In Search of Lost Time

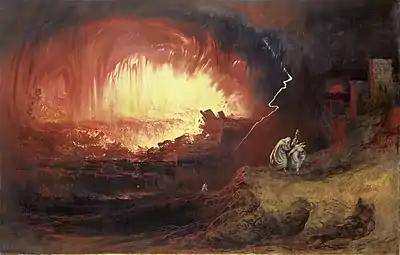
"The Destruction of Sodom and Gomorrah", John Martin, 1852. The fourth volume opens with a discussion of the inhabitants of the two Biblical "cities of the plain".

The Narrator's parents invite M. de Norpois, a diplomat colleague of the Narrator's father, to dinner. With Norpois's intervention, the Narrator is finally allowed to go and see the Berma perform in a play, but is disappointed by her acting. Afterwards, at dinner, he watches Norpois, who is extremely diplomatic and correct at all times, expound on society and art. The Narrator gives him a draft of his writing, but Norpois gently indicates it is not good. The Narrator continues to go to the Champs-Élysées and play with Gilberte. Her parents distrust him, so he writes to them in protest. He and Gilberte wrestle and he has an orgasm. Gilberte invites him to tea, and he becomes a regular at her house. He observes Mme. Swann's inferior social status, Swann's lowered standards and indifference towards his wife, and Gilberte's affection for her father. The Narrator contemplates how he has attained his wish to know the Swanns, and savors their unique style. At one of their parties he meets and befriends Bergotte, who gives his impressions of society figures and artists. But the Narrator is still unable to start writing seriously. His friend Bloch takes him to a brothel, where there is a Jewish prostitute named Rachel. He showers Mme. Swann with flowers, being almost on better terms with her than with Gilberte. One day, he and Gilberte quarrel and he decides never to see her again. However, he continues to visit Mme. Swann, who has become a popular hostess, with her guests including Mme. Bontemps, who has a niece named Albertine. The Narrator hopes for a letter from Gilberte repairing their friendship, but gradually feels himself losing interest. He breaks down and plans to reconcile with her, but spies from afar someone resembling her walking with a boy and gives her up for good. He stops visiting her mother also, who is now a celebrated beauty admired by passersby, and years later he can recall the glamour she displayed then.